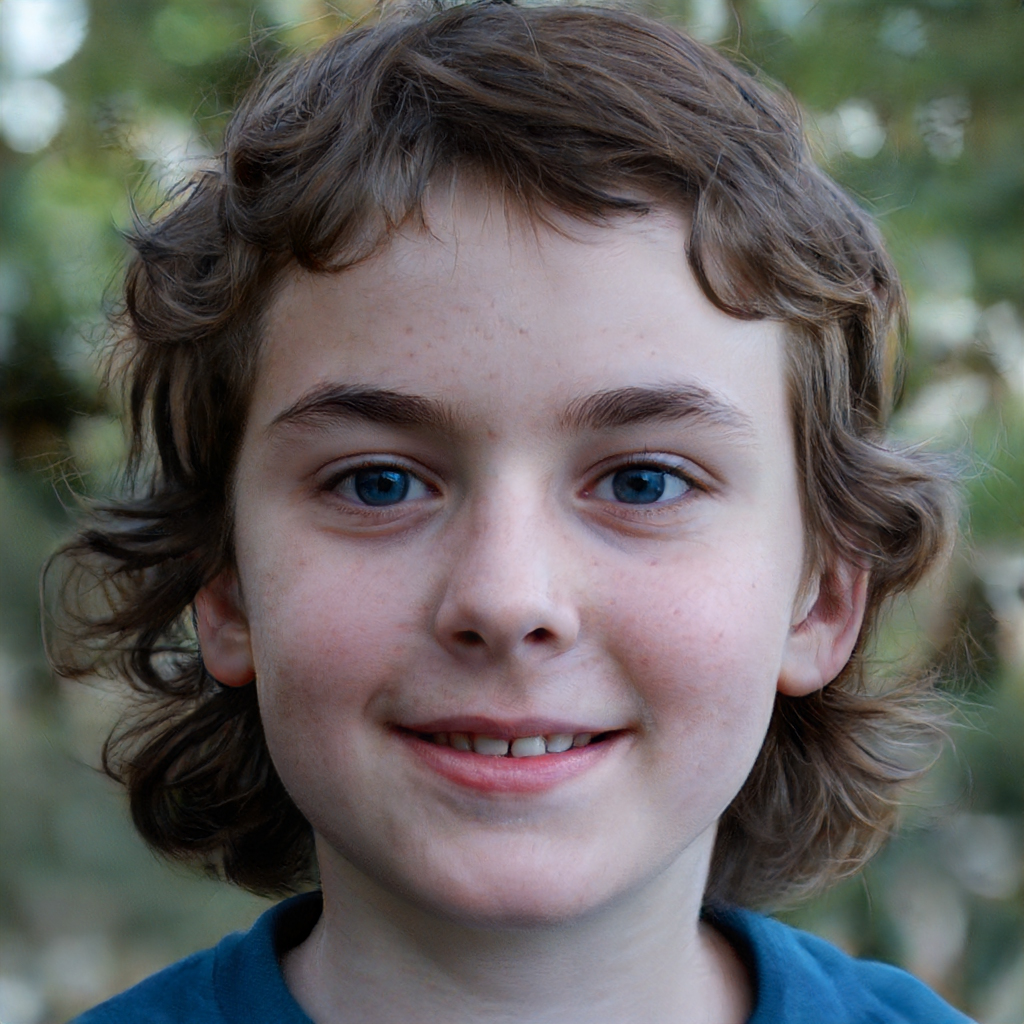
Gender: Female